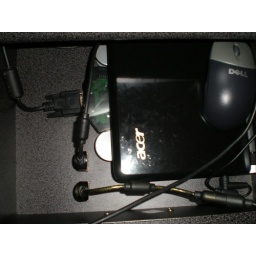
the silver plates under the laptop raise it for ventilation